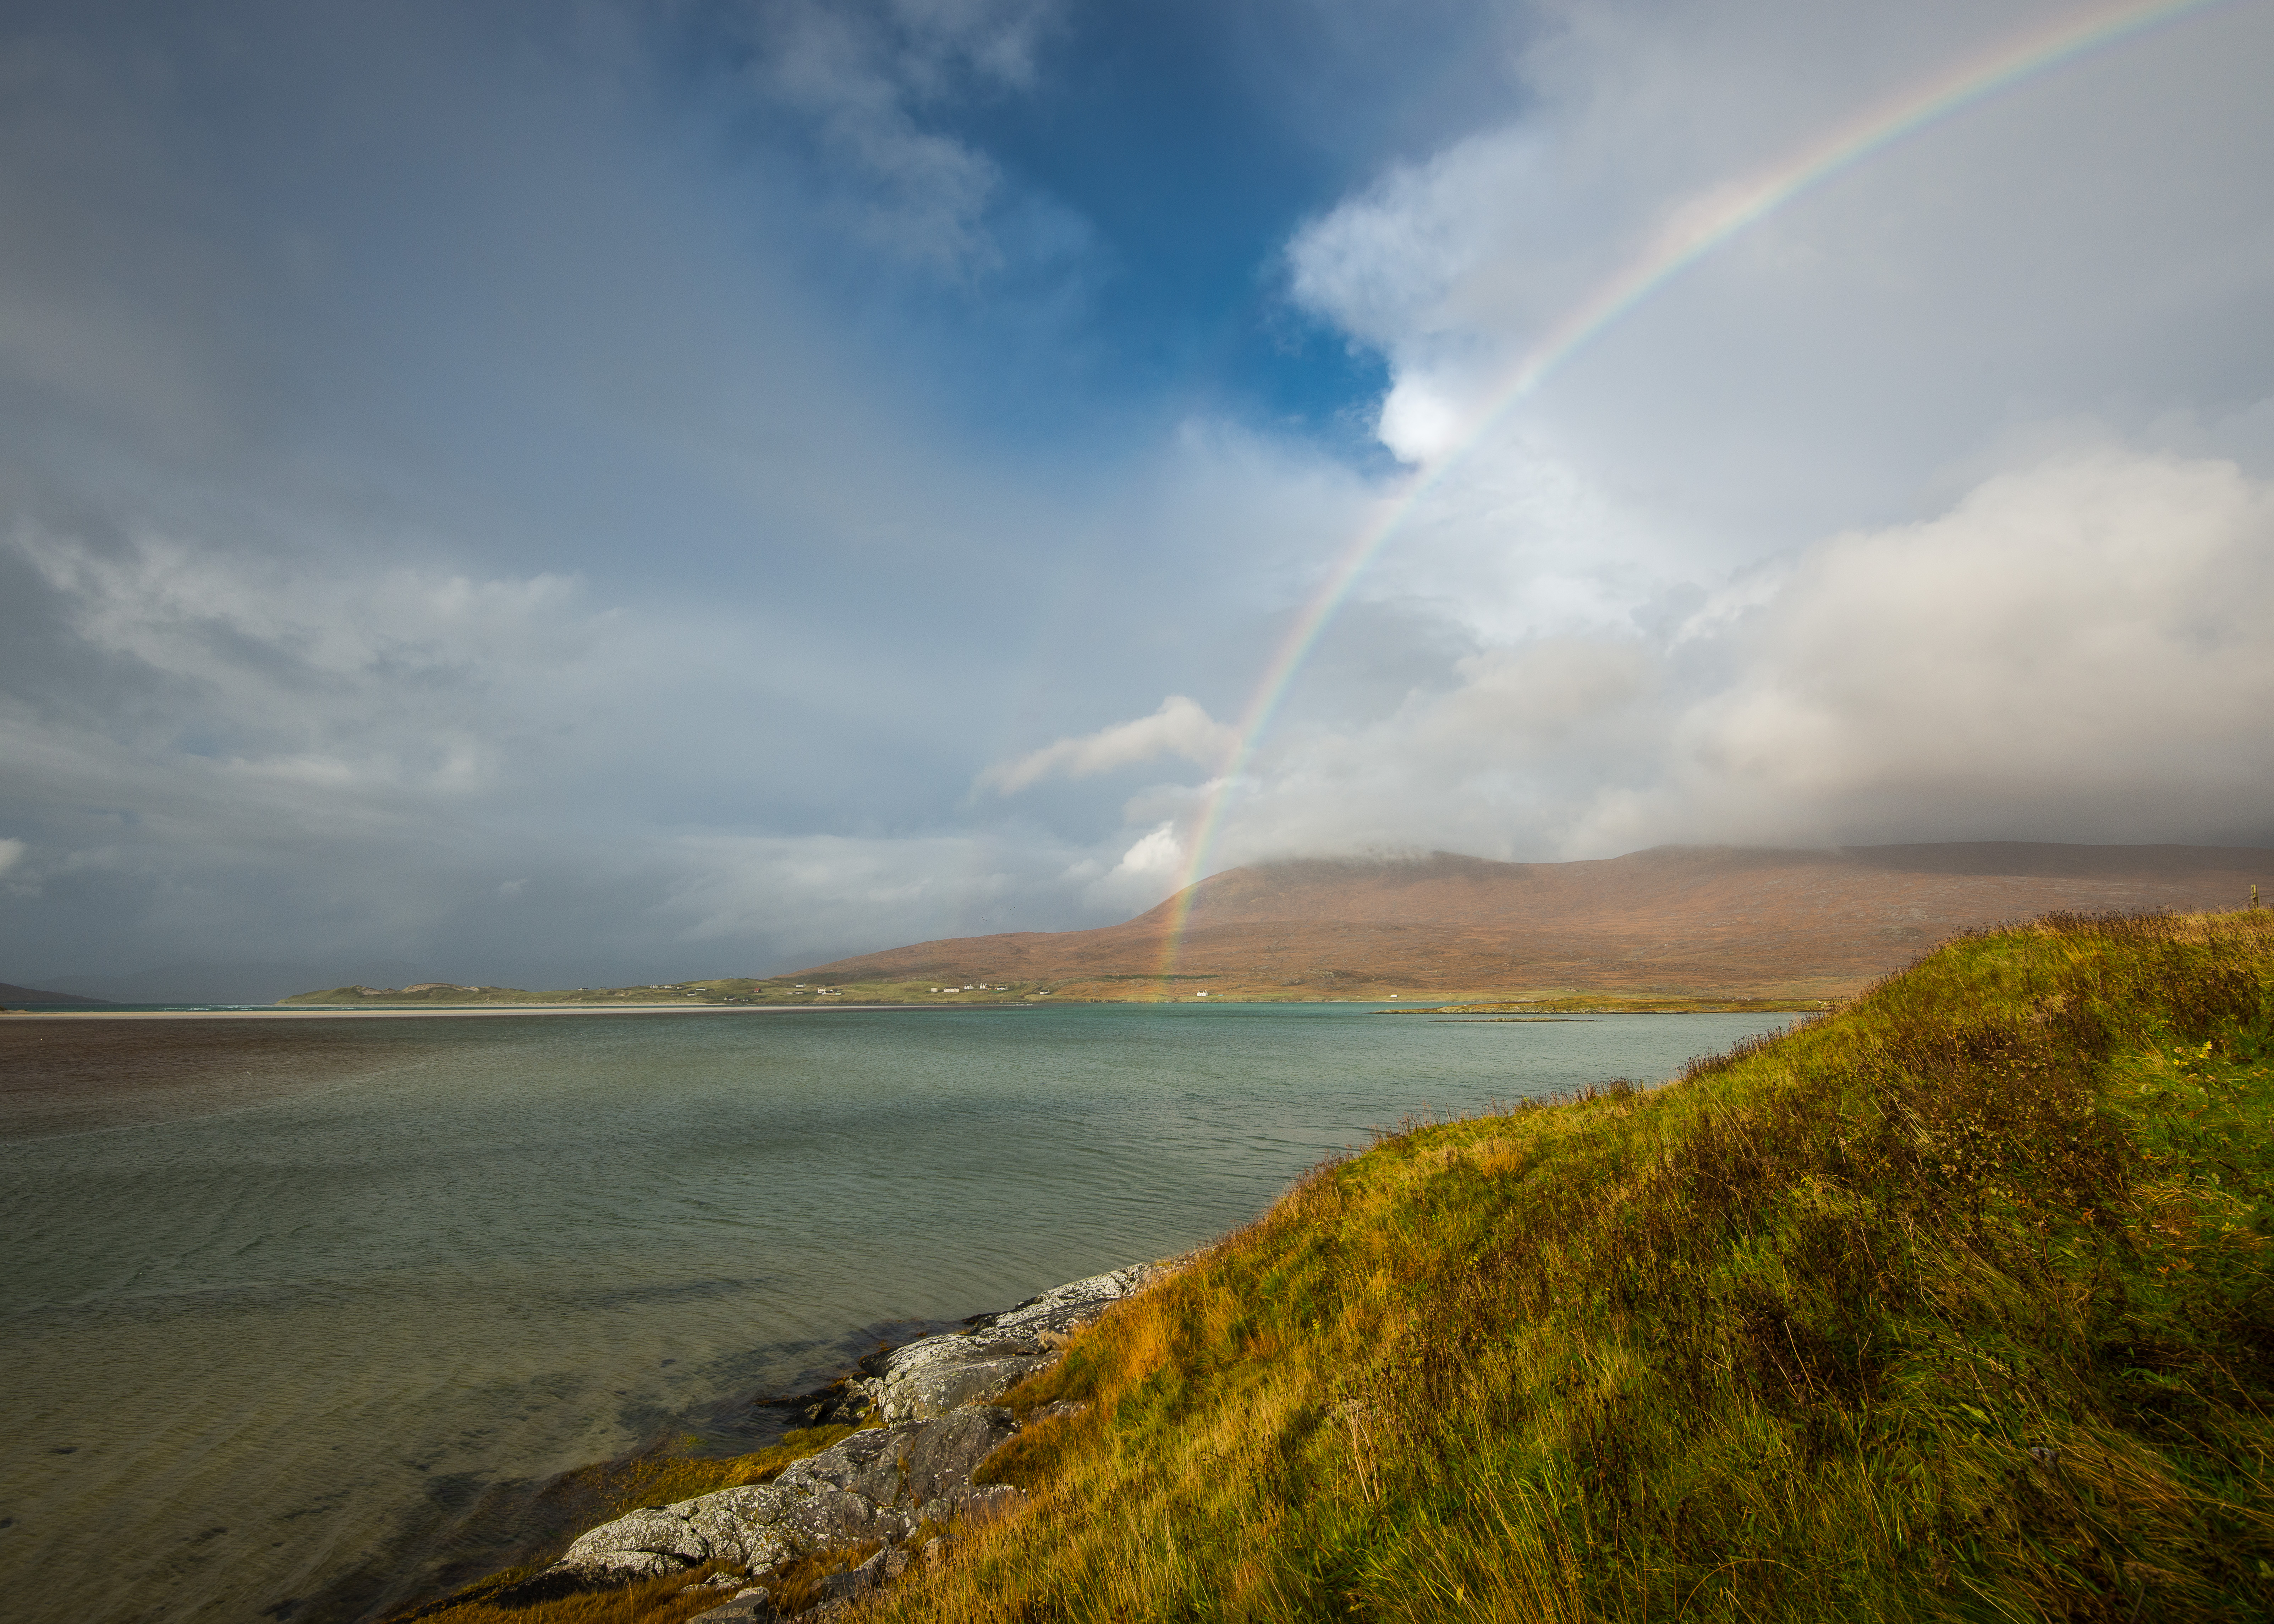
beach, landscape, sea, coast, water, nature, sand, ocean, horizon, cloud, sky, sun, sunrise, sunset, sunlight, morning, hill, shore, wave, lake, dawn, cliff, dusk, reflection, weather, bay, body of water, clouds, rainbow, colors, colours, isles, western, scotland, harris, nikond800e, loch, outerhebrides, westernisles, meteorological phenomenon, atmospheric phenomenon